Riceyman Steps

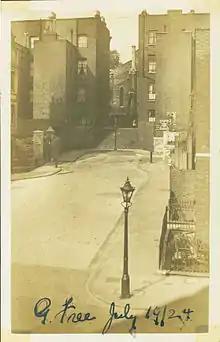
Granville Place in 1924, with 'Riceyman Steps' leading up to Granville Square.

The story takes place in 1919–1920, just after the First World War, and is divided into five parts. It deals with the final year in the life of its main character, Henry Earlforward, a miser with a slight limp, who keeps a second-hand bookshop in the Clerkenwell area of London, at Riceyman Steps. Henry harbours a secret passion for Violet Arb, a widow who inherits a neighbouring confectionery shop. When Henry tries to woo Violet, the widow realizes that they share the same charwoman and maid servant in the simple, loyal Elsie Sprickett.